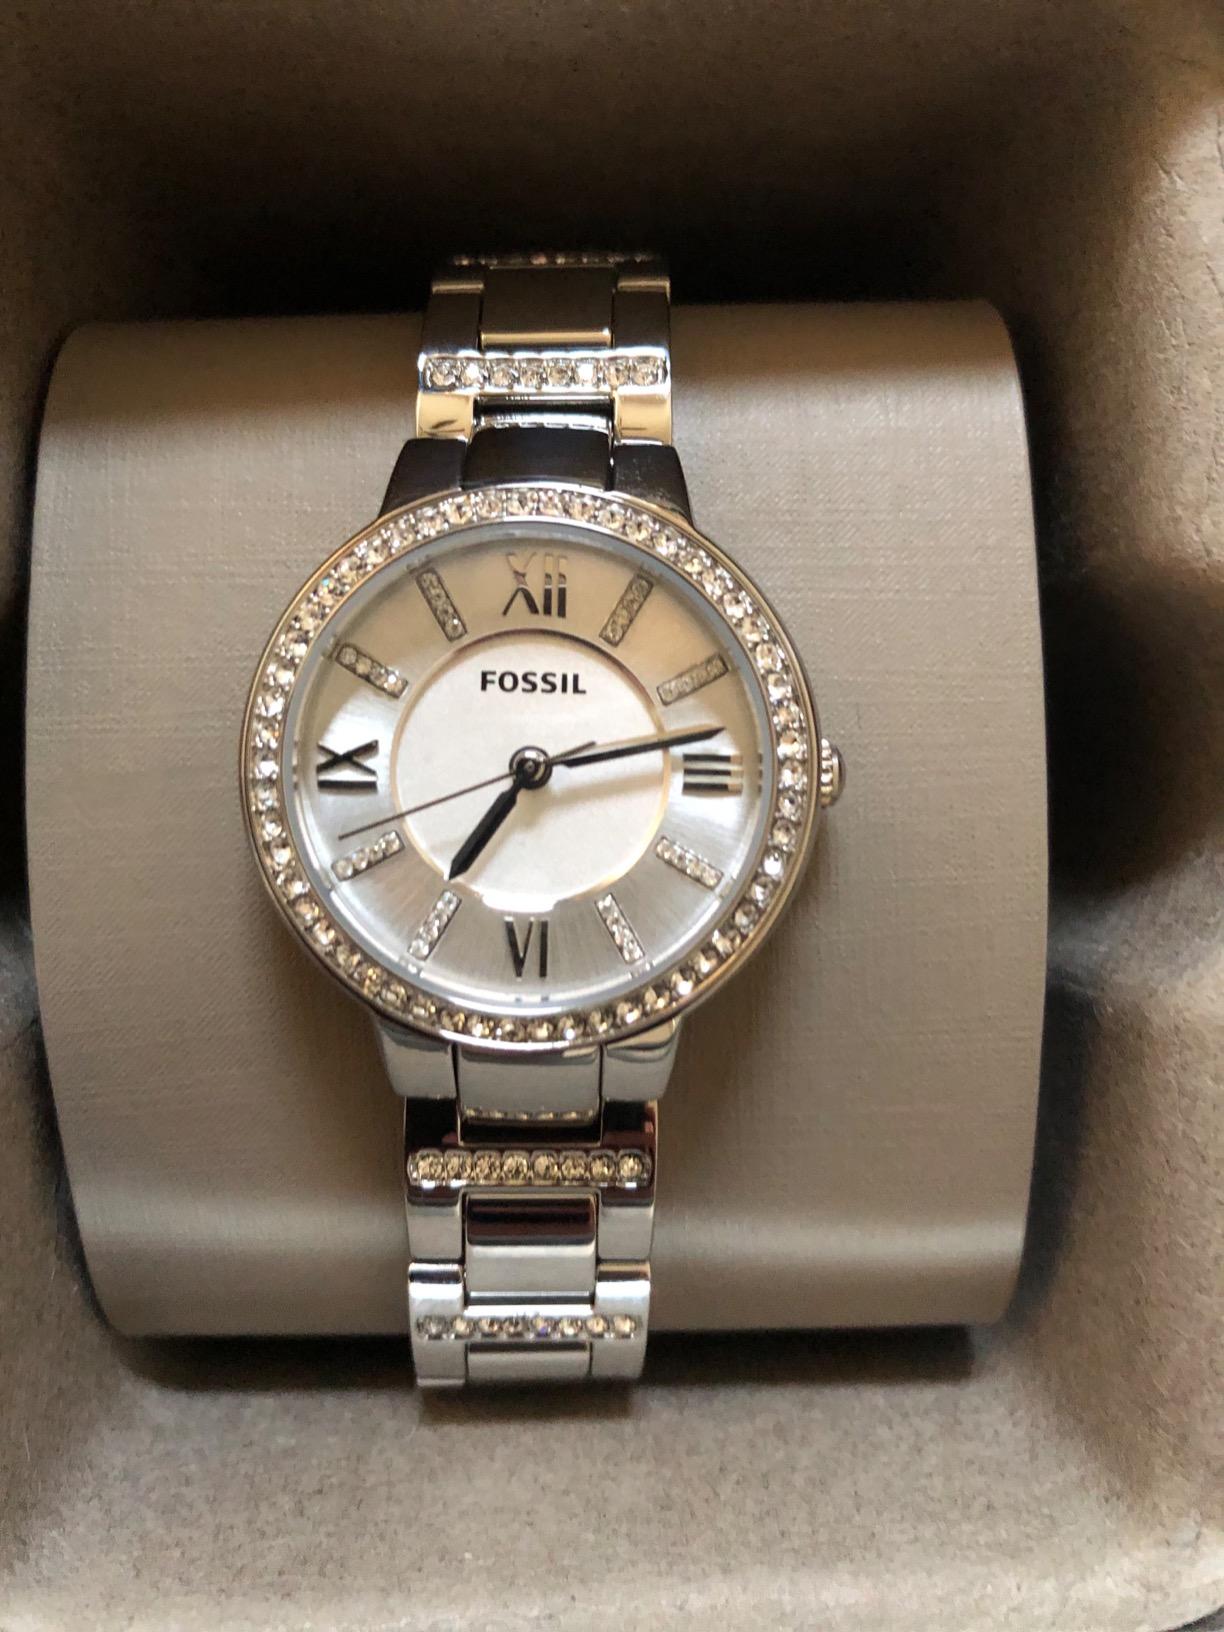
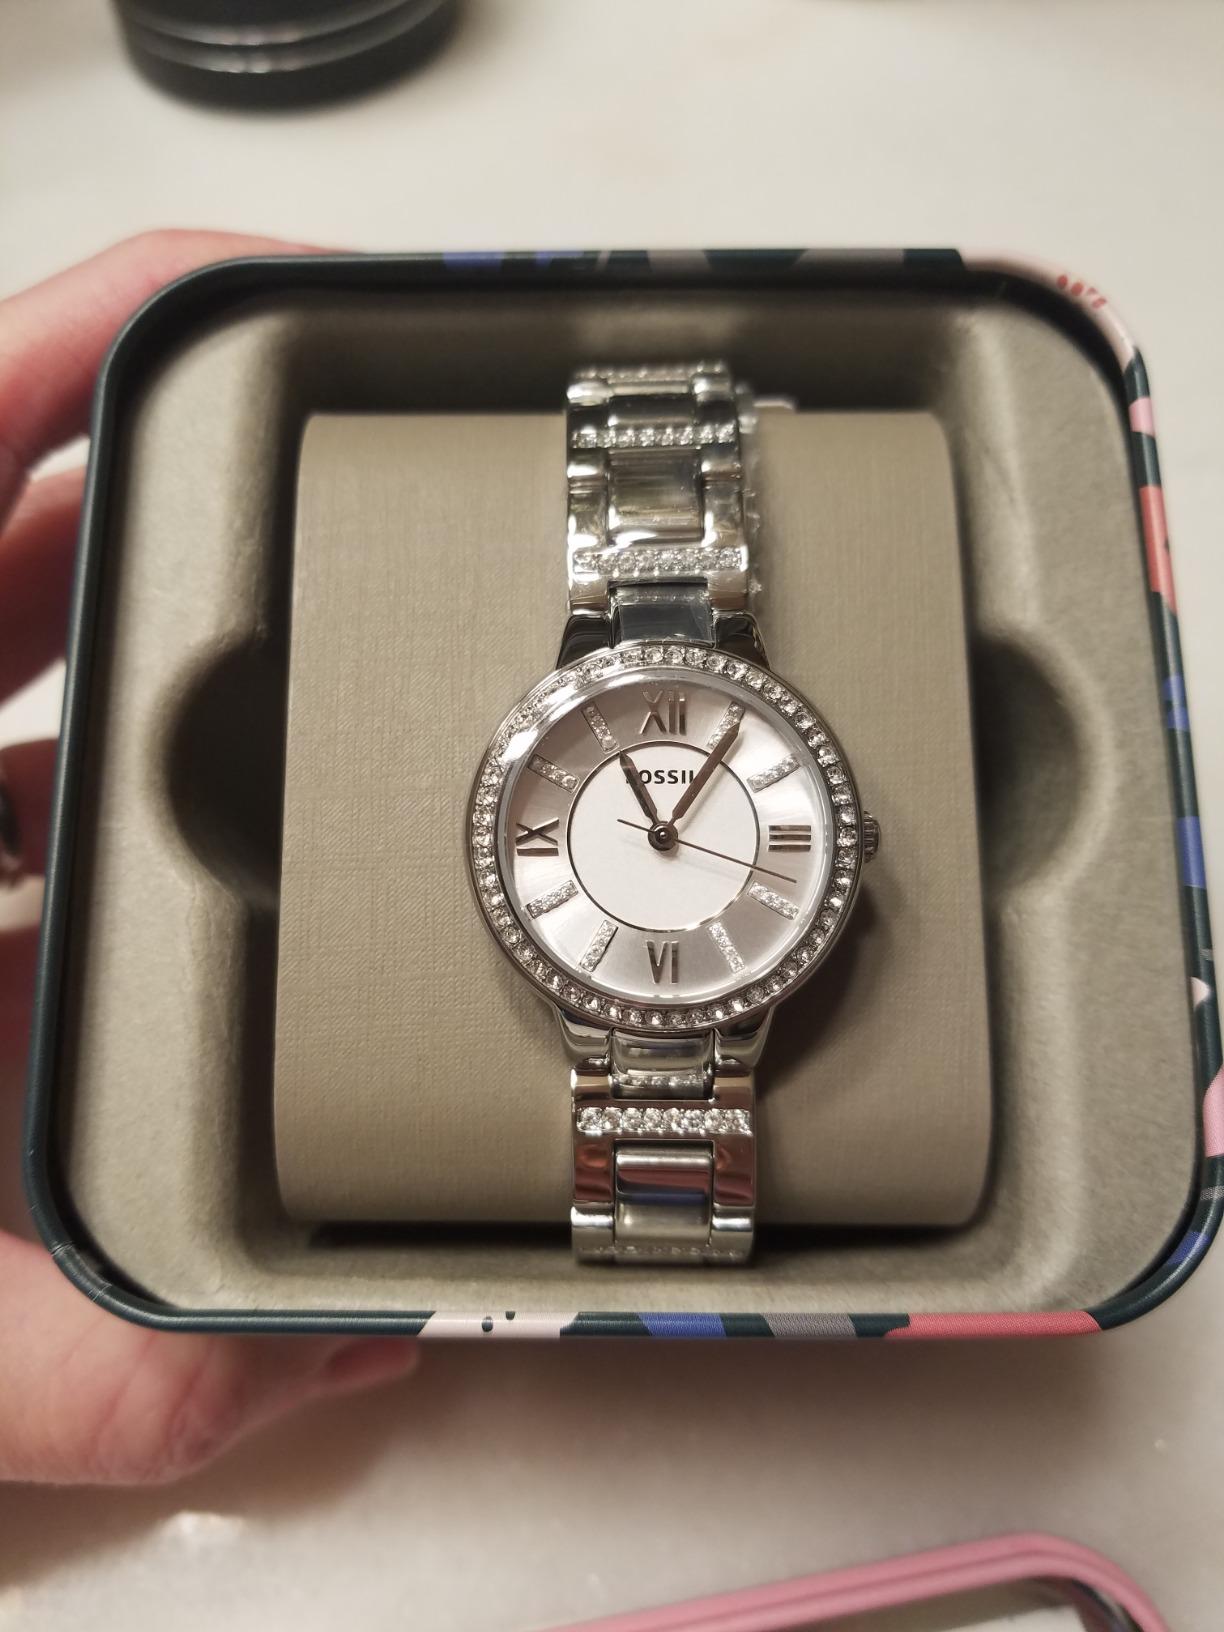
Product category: accessories_watch
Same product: yes